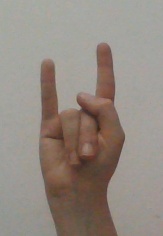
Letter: la